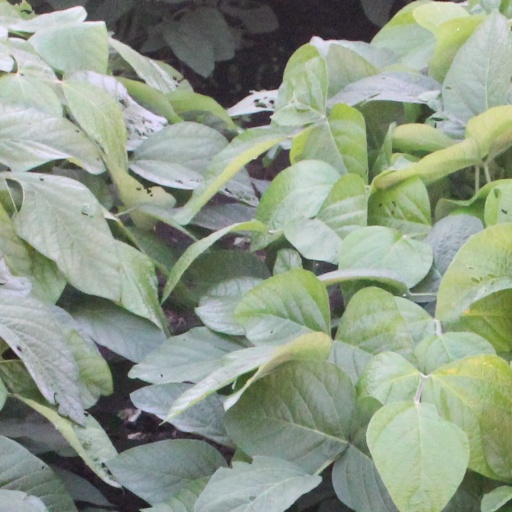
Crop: soybean